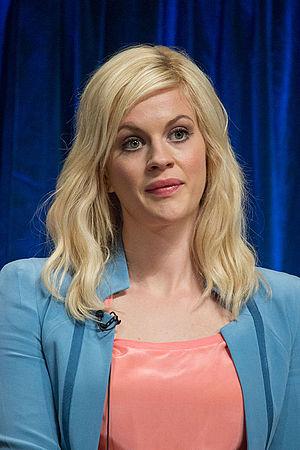
Georgia King est une actrice de nationalité britannique, née le 18 novembre 1986 à Édimbourg en Écosse.
The New Normal est une série télévisée américaine en 22 épisodes de 23 minutes créée par Allison Adler et Ryan Murphy, diffusée simultanément entre le 10 septembre 2012 et le 2 avril 2013 sur le réseau NBC aux États-Unis et sur CTV au Canada.